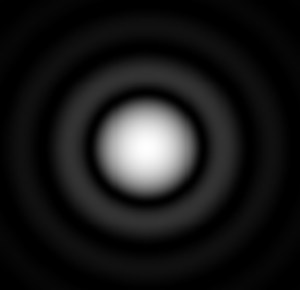
Image de diffraction par un trou circulaire (Tache d'Airy). Domaine public Catégorie:Schéma de physique
La tache d′Airy est la figure de diffraction résultant de la traversée d'un trou circulaire par la lumière. On parle de tache d'Airy dans le cas des systèmes optiques pour qualifier la meilleure image possible d'un point source par ce système. Un système dont la réponse impulsionnelle donne une tache d'Airy est dit limité par la diffraction.